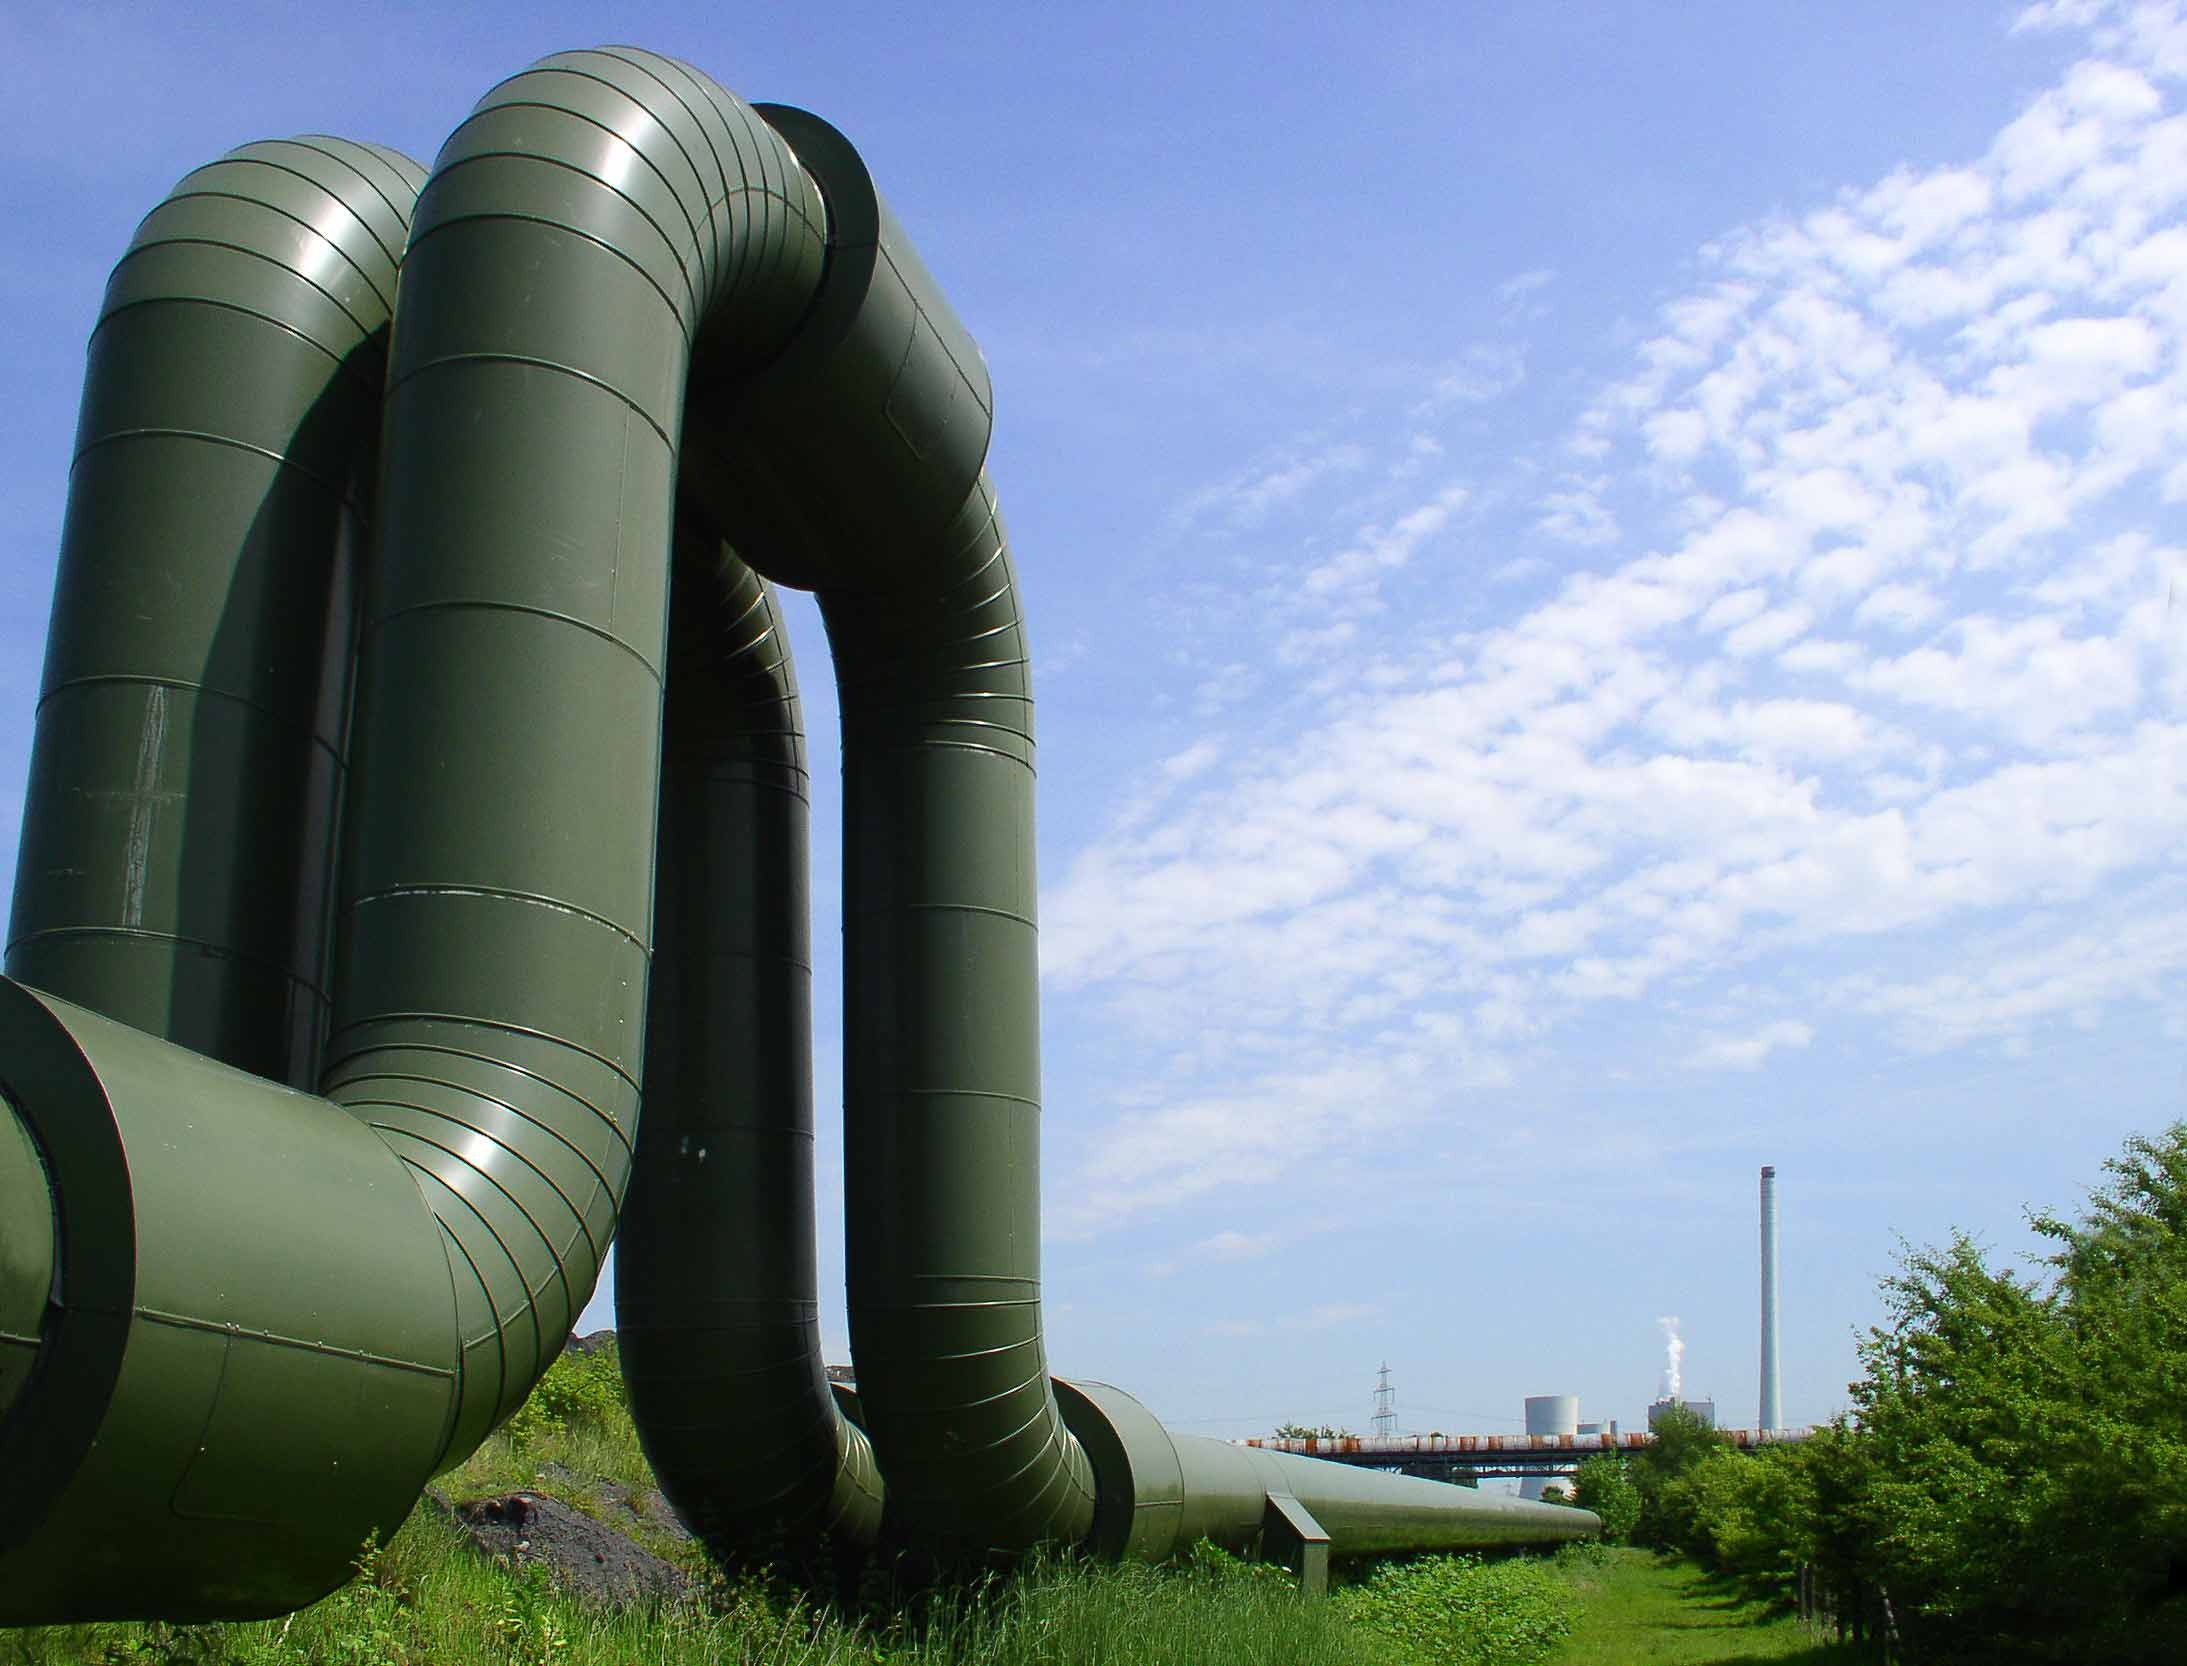
heat, energy, power plant, pipes, supply, inflatable, district heating, atmosphere of earth, storage tank, pipeline transport, heating costs